Bradley Pinion

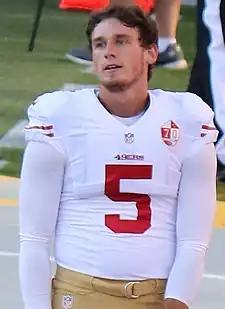
Pinion with the San Francisco 49ers in 2016

Bradley Alexander Pinion (born June 1, 1994) is an American professional football punter and kickoff specialist for the Atlanta Falcons of the National Football League (NFL). He played college football for the Clemson Tigers and was selected by the San Francisco 49ers in the fifth round of the 2015 NFL draft. Pinion has also played for the Tampa Bay Buccaneers.